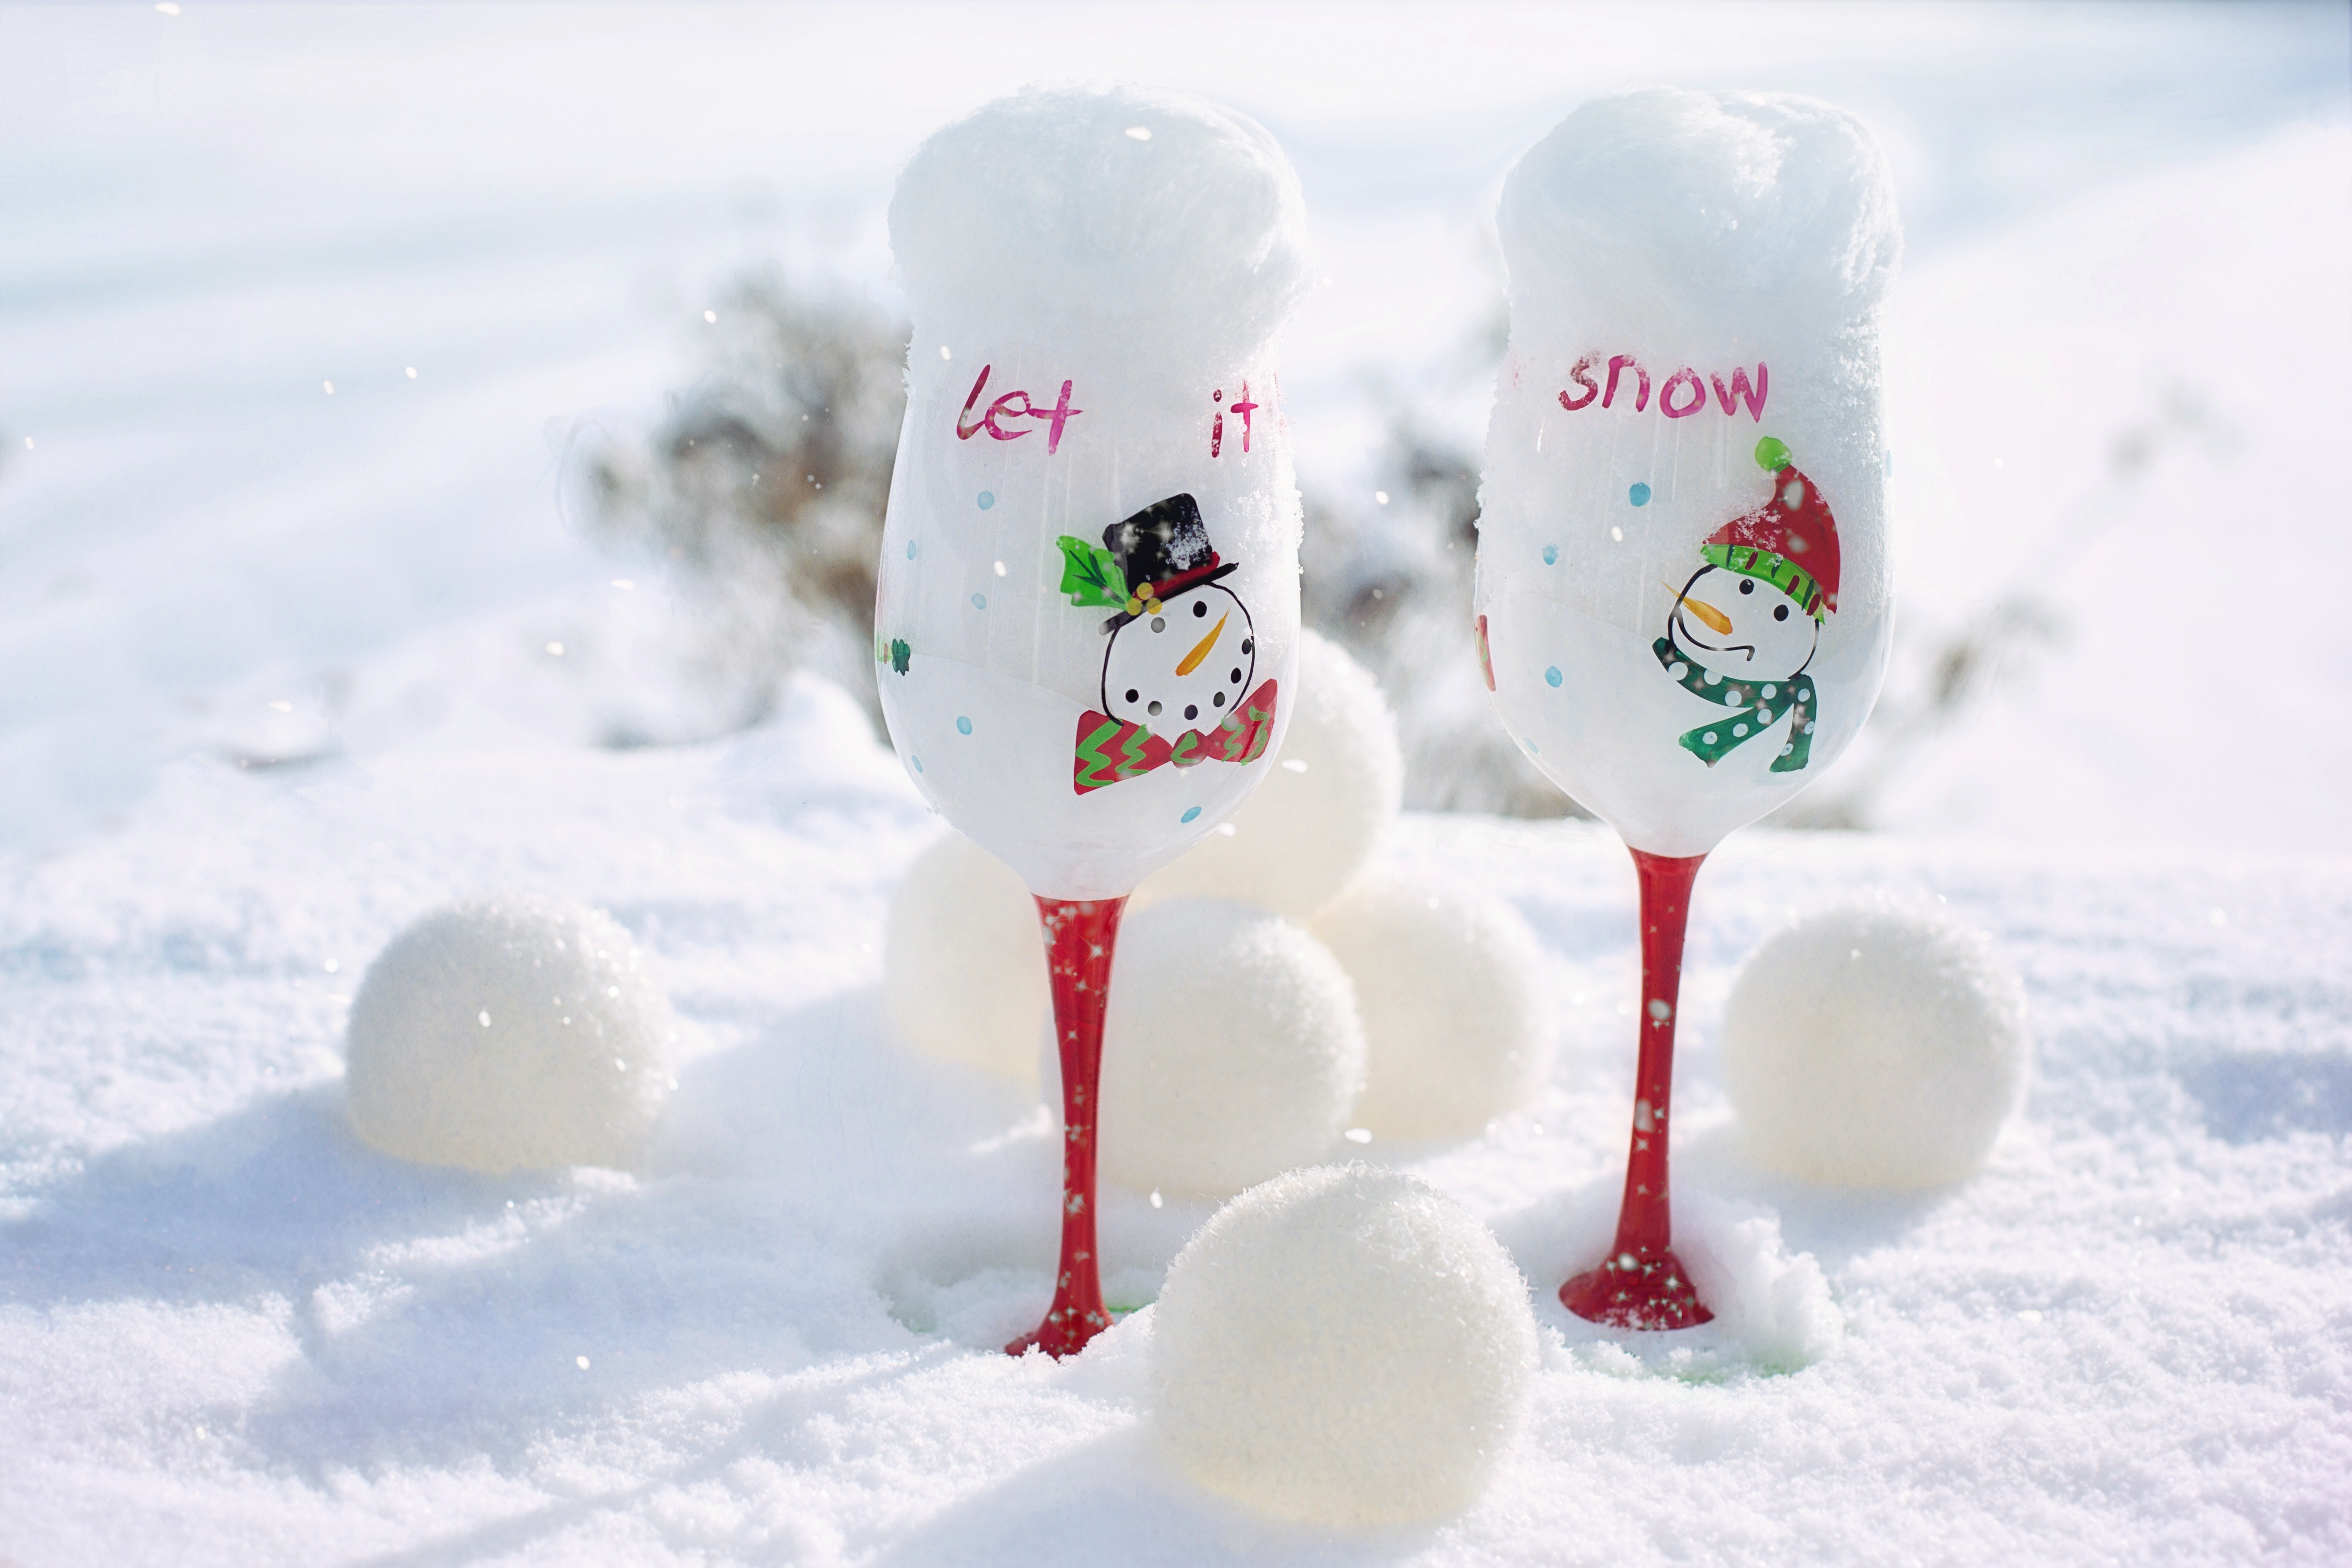
outdoor, snow, cold, winter, white, weather, holiday, snowy, christmas, season, snowfall, product, snowman, xmas, freezing, goblets, snowballs